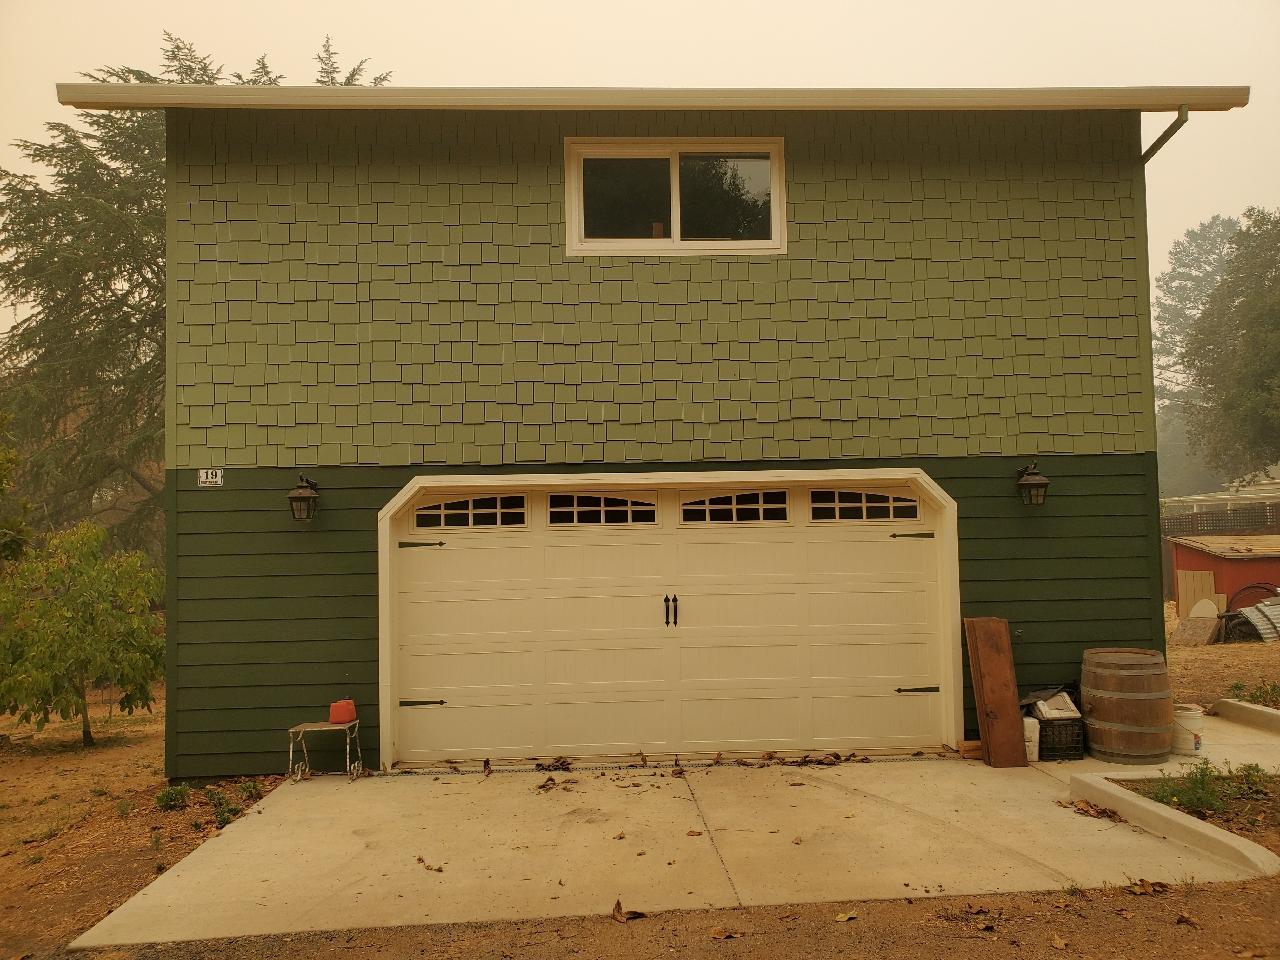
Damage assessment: no_damage